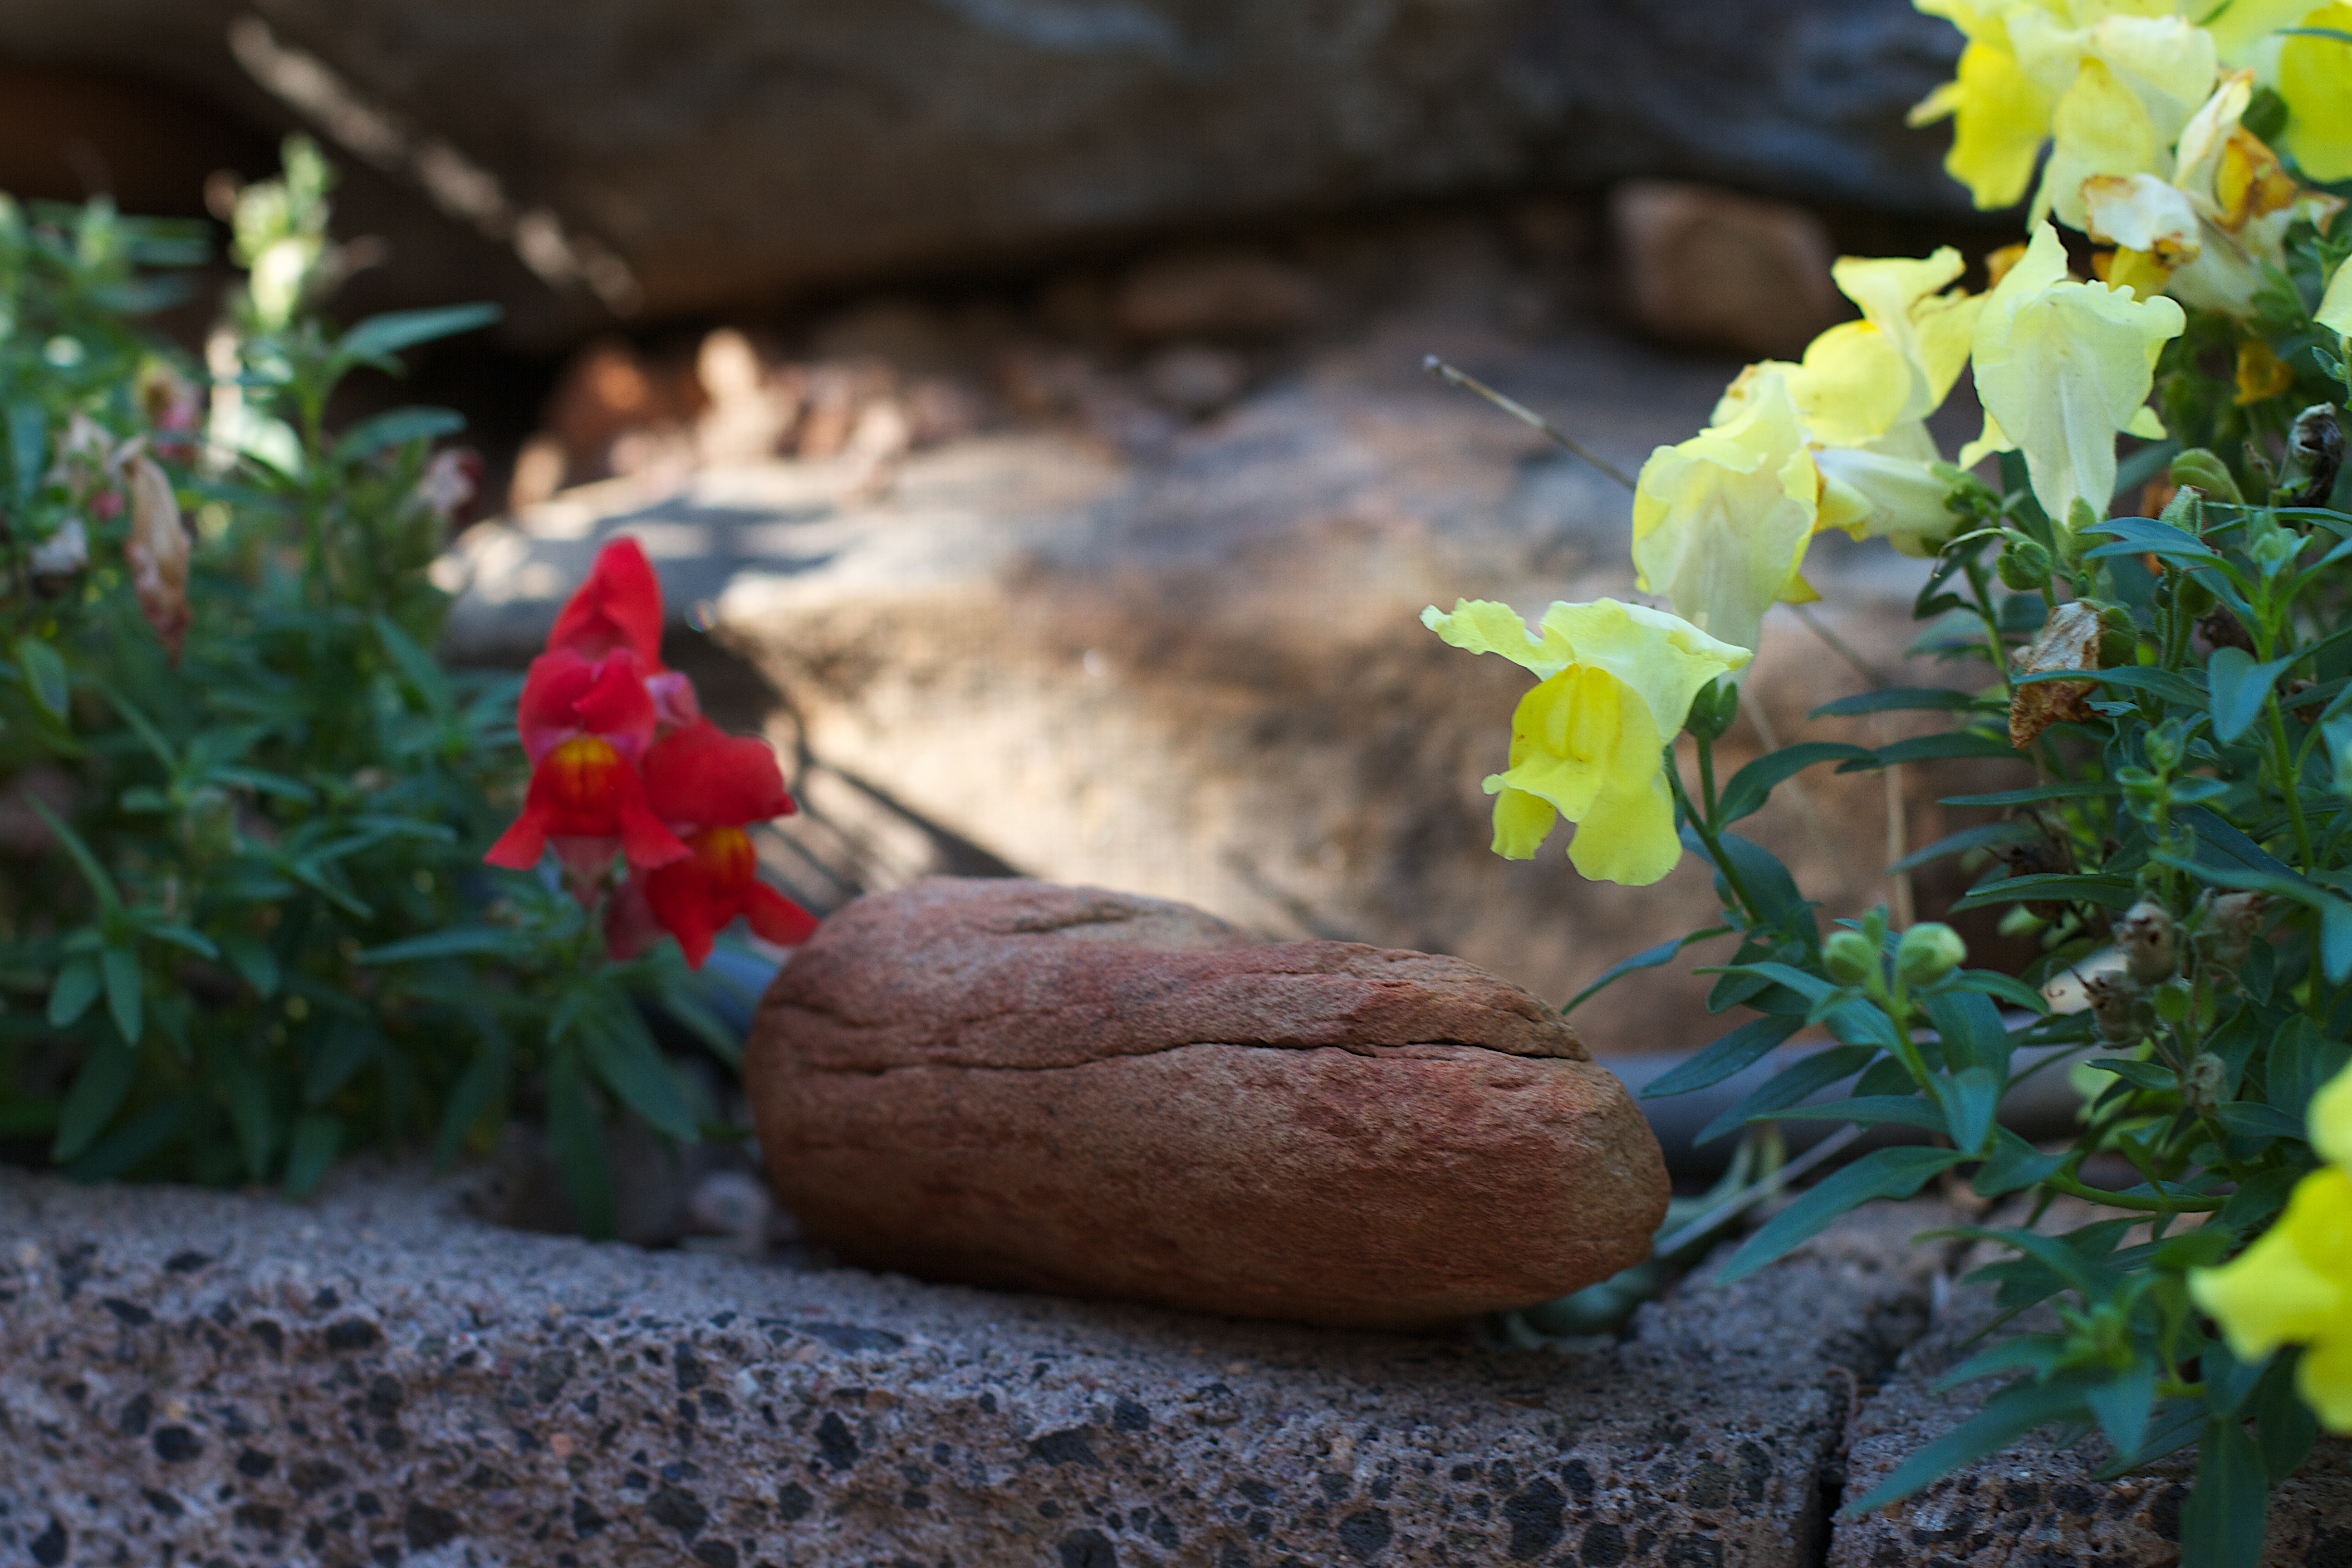
nature, rock, plant, leaf, flower, green, autumn, soil, botany, garden, flora, season